St Wenn

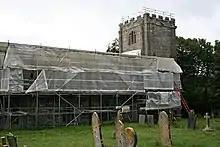
St Wenn Church

The parish church is dedicated to Saint Wenna. The church was in the 12th century in the possession of the Earl of Gloucester who gave it to Tewkesbury Abbey c. 1150. It was appropriated to the abbey in 1242 when the first vicar was instituted. The tower was built with three stages but now has only two as the top section was destroyed by lightning in 1663. There is a nave and two aisles of three bays. The font is 15th century work in the Norman style. and very similar to those of St Columb Minor and Mawgan-in-Pydar.